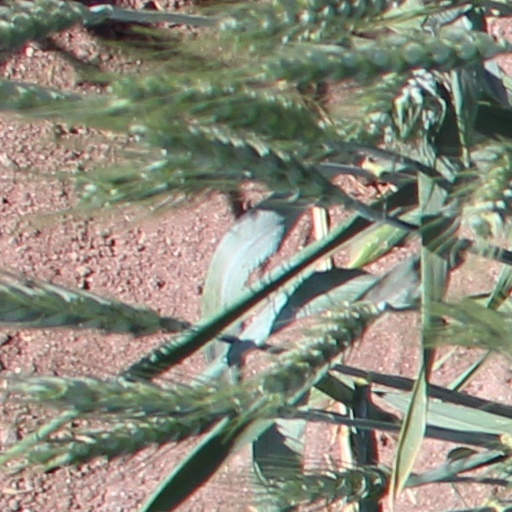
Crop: wheat